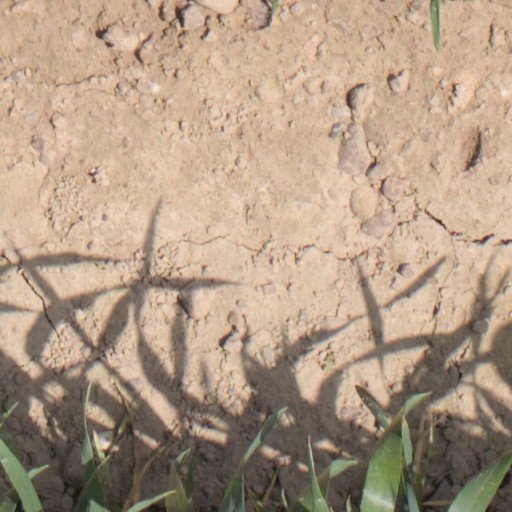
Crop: wheat